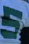
Number: 5